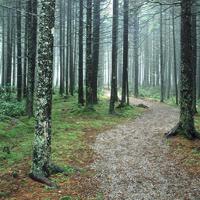
Weather: cloudy or overcast